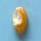
Maize quality: Good